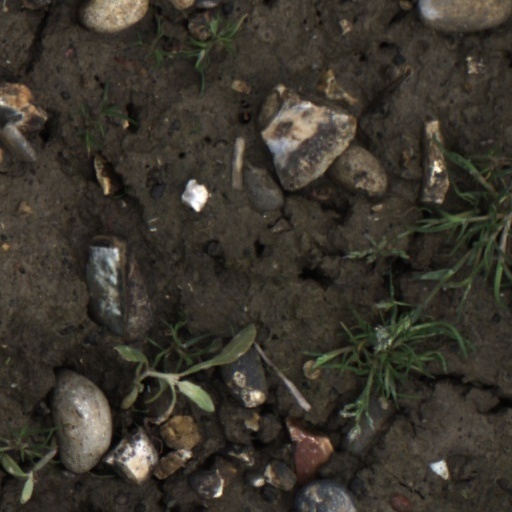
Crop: wheat